Catch and release

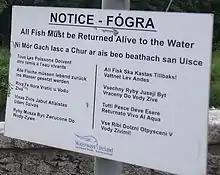
Multilingual catch and release sign in Ireland

In the United Kingdom, catch and release has been performed for more than a century by coarse fishermen in order to prevent target species from disappearing in heavily fished waters. Since the latter part of the 20th century, many salmon and sea trout rivers have been converted to complete or partial catch and release. In Scotland, the River Dee operates a full catch and release policy for salmon, grilse and sea trout.